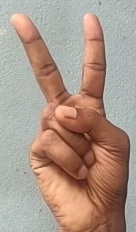
ASL sign: 2